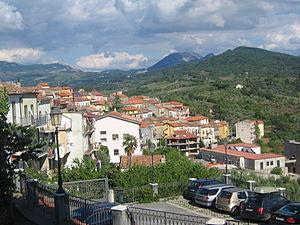
Bellosguardo est une commune italienne de la province de Salerne dans la région Campanie en Italie.